Little Rock Trojans men's basketball

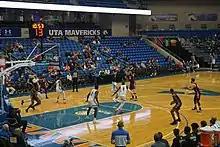
The Trojans in action against the UT Arlington Mavericks in 2020

On July 1, 2015, the Trojans officially announced they would no longer be branded as "Arkansas-Little Rock" or "UALR," but will be the Little Rock Trojans effective immediately.